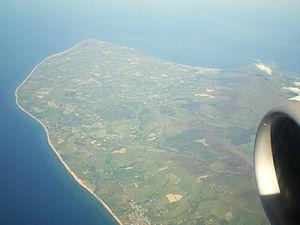
L’île de Man /il də man/ est un territoire formé d’une île principale et de quelques îlots situés en mer d’Irlande, au centre des îles Britanniques. L’île de Man forme une dépendance de la Couronne britannique, c'est-à-dire qu'elle n'appartient pas au Royaume-Uni mais relève directement de la propriété du souverain britannique, actuellement la reine Élisabeth II, qui agit en qualité de « seigneur de Man ». Ce statut n’en fait pas un État reconnu indépendant, mais l'île dispose d’une large autonomie politique et économique. Ainsi depuis 2011, le lieutenant-gouverneur, fonction jusqu'alors attribuée par la reine, est désigné par un vote de représentants locaux mannois. De fait de son statut et d'une politique fiscale très avantageuse, elle est considérée comme un des lieux privilégiés par l'évasion fiscale, acquérant une réputation de paradis fiscal, notamment depuis les révélations des « Paradise Papers ».